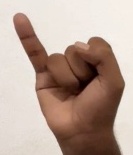
ASL sign: I